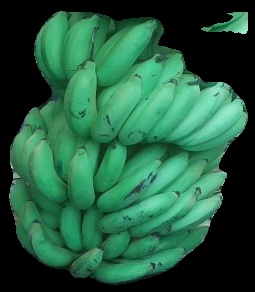
Variety: elakki-bale
Grade: grade1